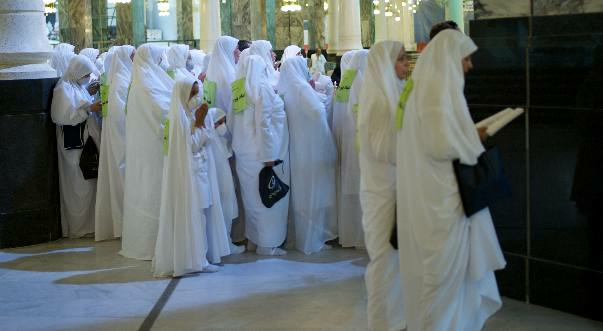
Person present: Yes